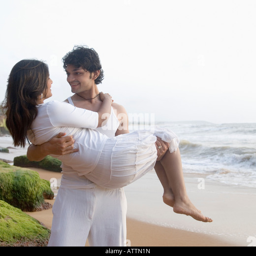
young man carrying a young woman on the beach